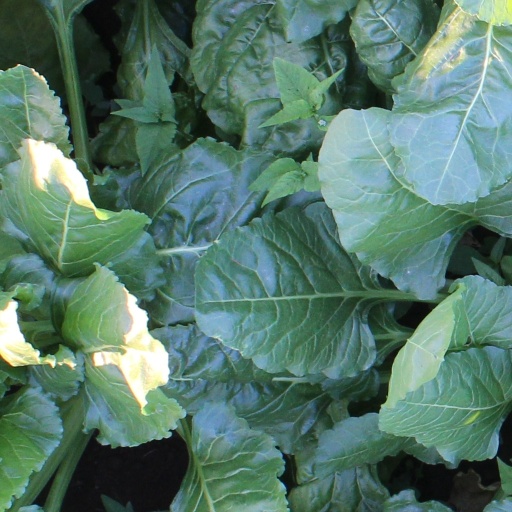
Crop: sugar beet